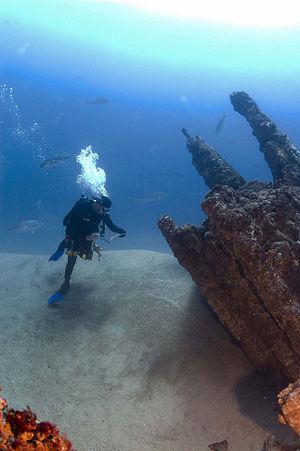
L'Unterseeboot 701 ou U-701 est un sous-marin allemand de type VIIC utilisé par la Kriegsmarine pendant la Seconde Guerre mondiale.
Liste de sites d'épaves populaires en plongée sous-marine.